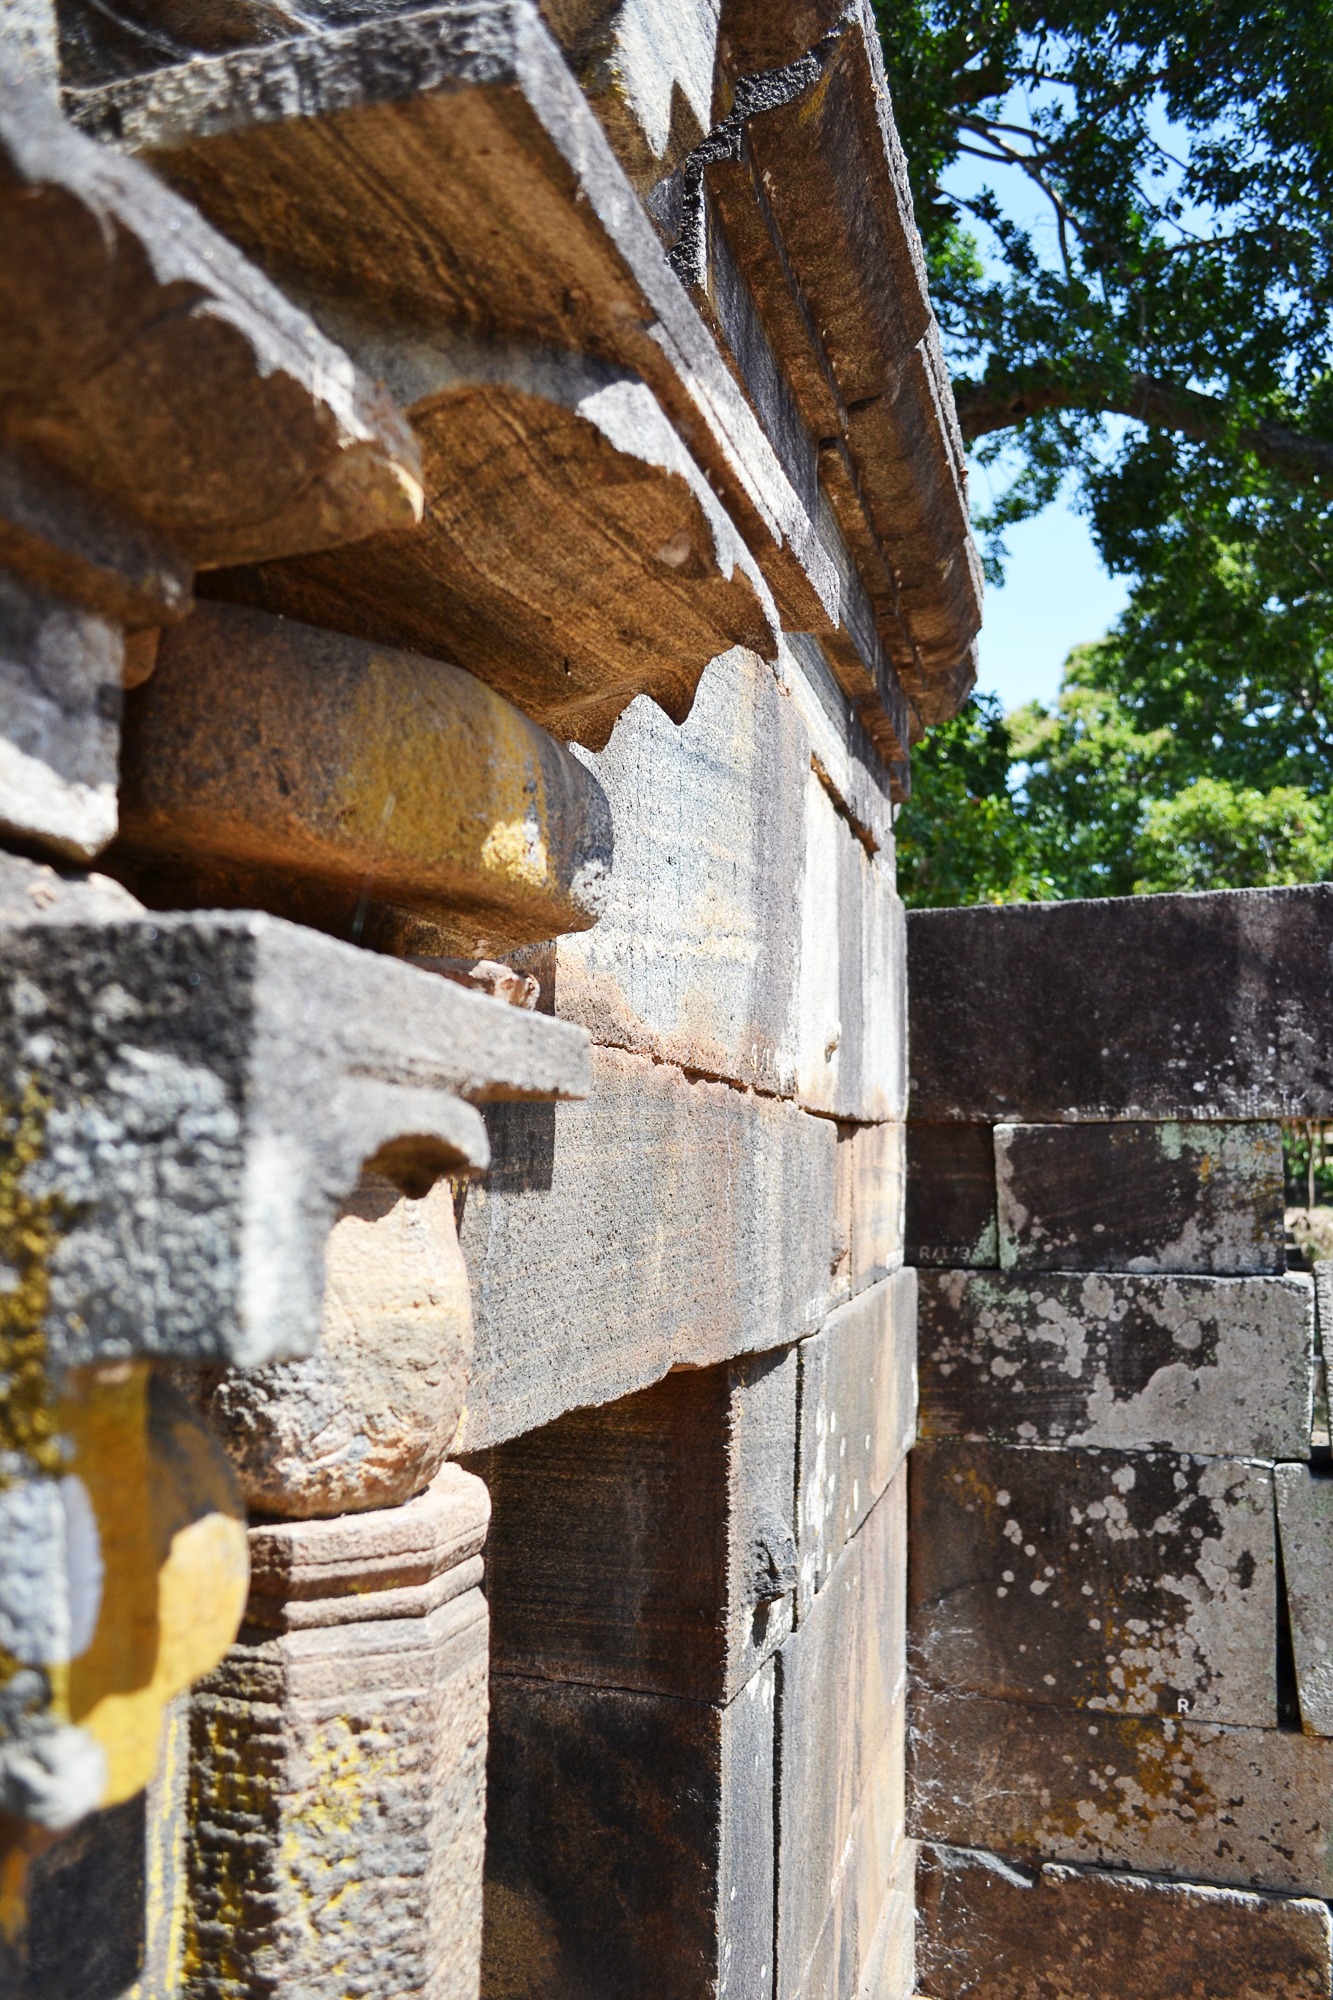
rock, wood, wall, column, buddhism, castle, ancient, historic, place of worship, king, temple, ruins, history, middle ages, sri lanka, ceylon, ancient ruins, ancient history, mawanella, polonnaruwa